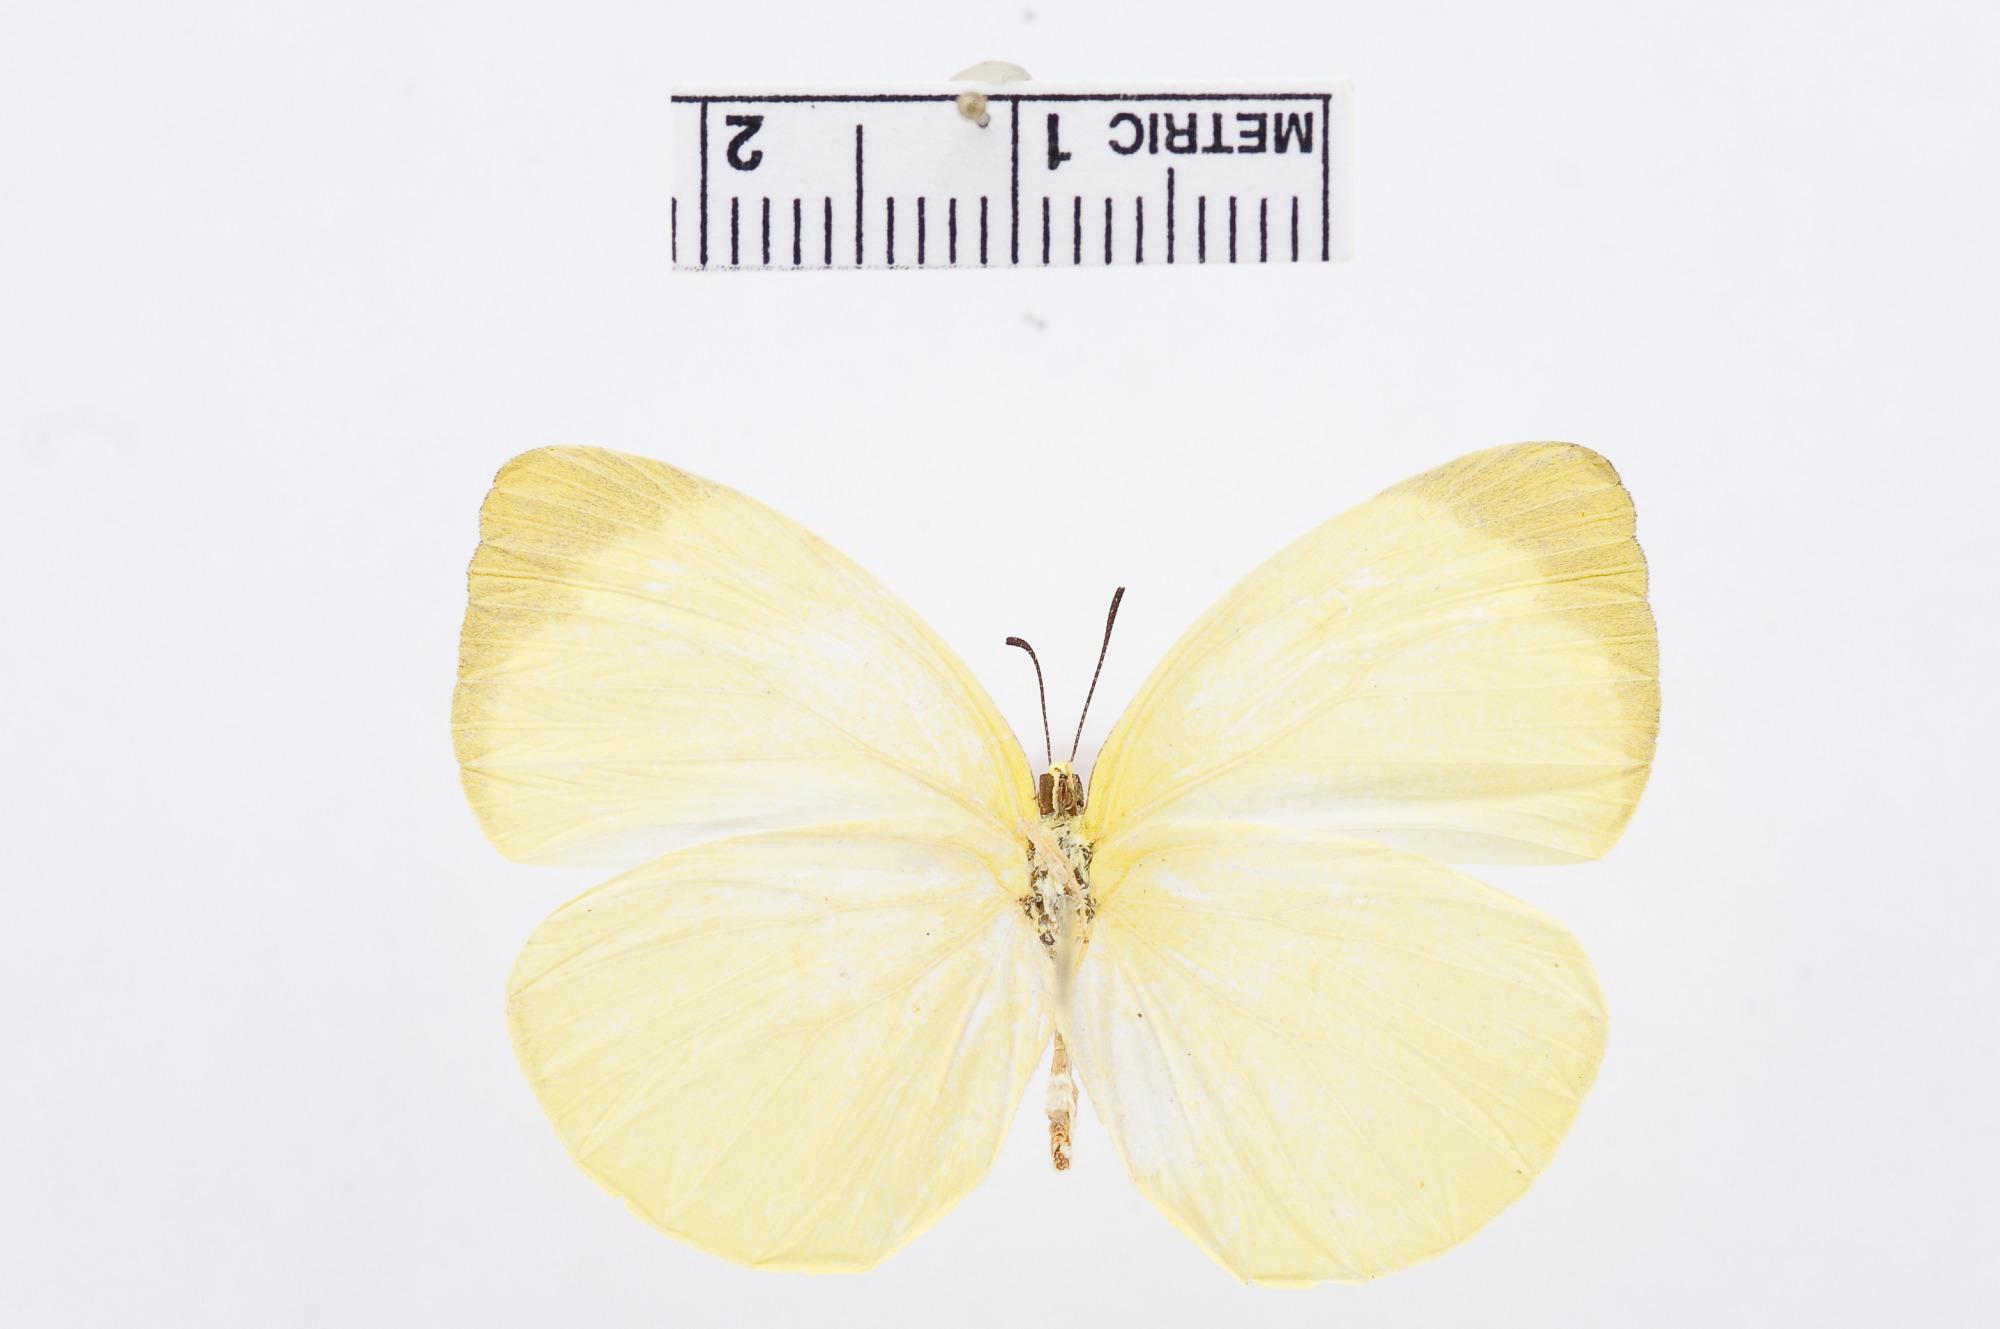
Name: Gandaca harina
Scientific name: Gandaca harina
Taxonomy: Animalia, Arthropoda, Hexapoda, Insecta, Lepidoptera, Pieridae, Coliadinae